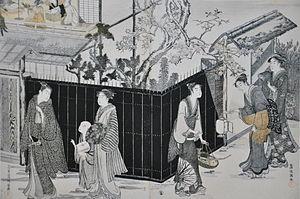
Célèbre triptyque de Kubo Shunman Départ nocturne pour un concours de poésie (vers 1787). Ce triptyque - dont seules les deux planches de droite apparaissent ici - tout en délicates nuances, et faisant appel à tous les dégradés de gris, illustre l'usage que Shunman a su faire des contraintes imposées par la censure de l'ère Kansei, qui limite le nombre de couleurs autorisées dans les estampes.
Les principales écoles ukiyo-e, cette forme picturale japonaise qui s'étend du XVIIᵉ siècle au XXᵉ siècle, ont irrigué l'évolution stylistique et technique de l’ukiyo-e pendant toute cette période. Ces écoles, fondées par un maître et poursuivies par son élève le plus talentueux et ses successeurs, se sont succédé ou ont cohabité, chacune se distinguant des autres par des apports touchant au style ou à la technique.
Kubo Shunman est un artiste ukiyo-e, auteur de peintures et d'estampes pendant l'ère Edo, au Japon.